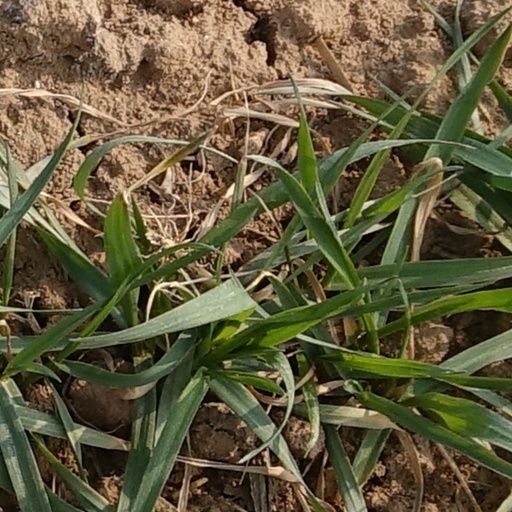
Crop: wheat